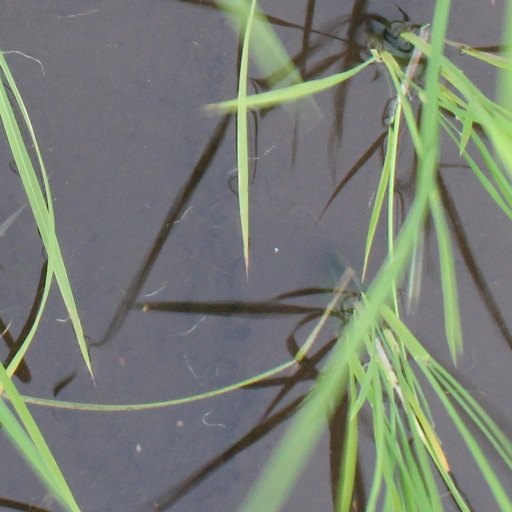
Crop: rice